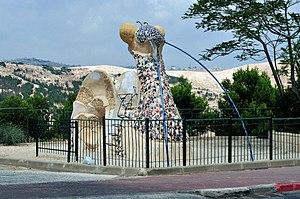
Israel, Ma'ale Adoumim, l'escargot (en hébreu